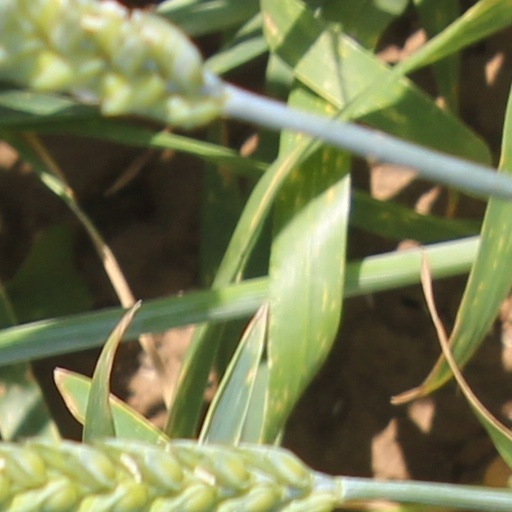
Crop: wheat